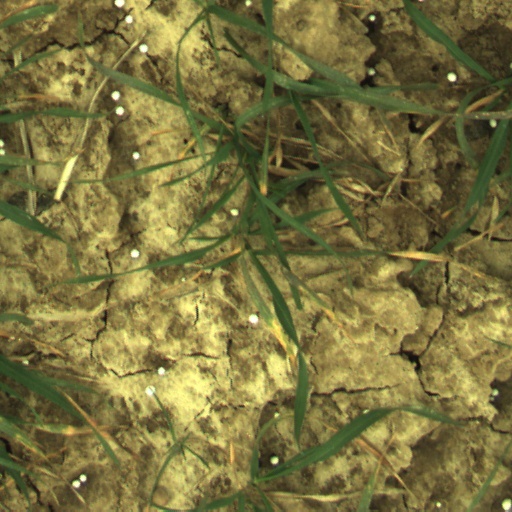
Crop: wheat